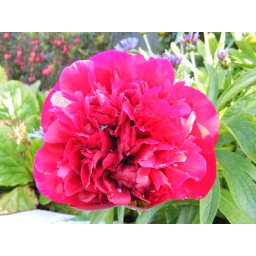
I noticed the water drops in the flower and actually managed to them I think.